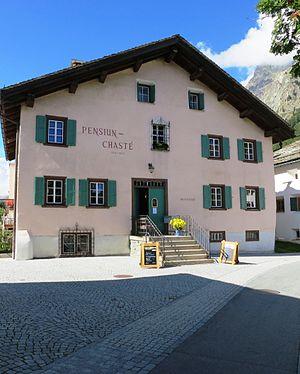
Sils-Maria est un petit village des Alpes situé à 1 800 m d'altitude au Sud-Est de la Suisse qui fait partie de la commune de Sils im Engadin/Segl dans le canton des Grisons.